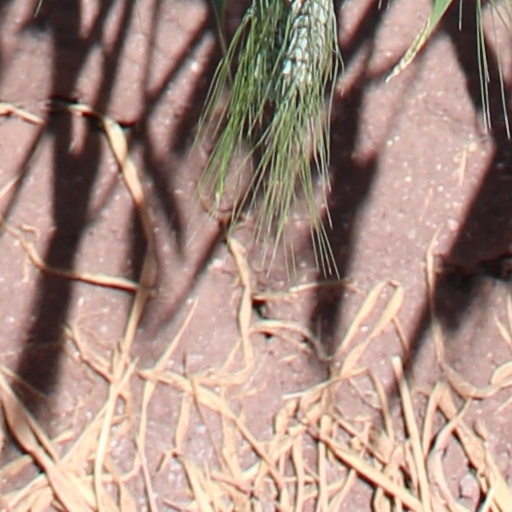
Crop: wheat